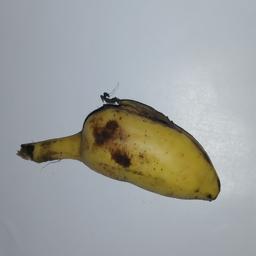
Banana variety: Champa Kola